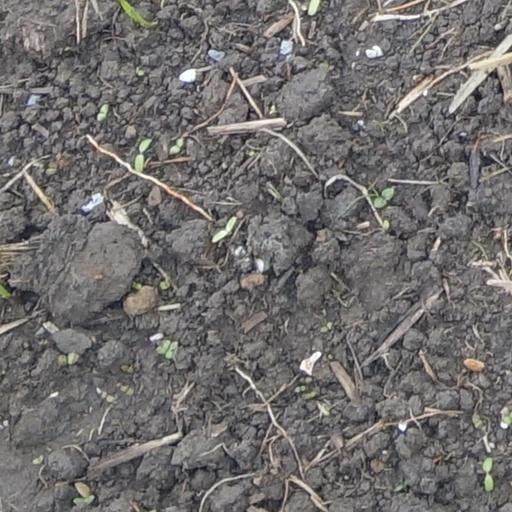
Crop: wheat